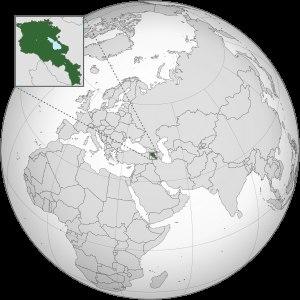
L'Arménie est un État souverain de la région du Petit Caucase en Asie occidentale. Situé sur le Haut-plateau arménien, il est bordé par la Turquie à l'ouest, la Géorgie au nord, l'Azerbaïdjan à l'est et l'Iran au sud-est.